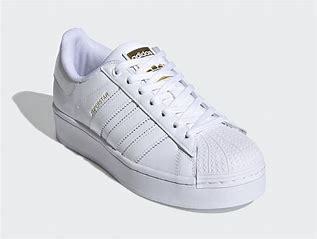
Brand: Adidas
Model: Superstar Bold